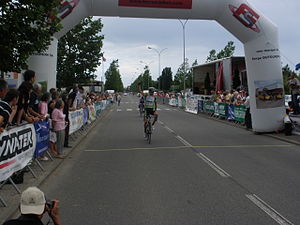
Carl Naibo
Carl Naibo er en fransk professionel cykelrytter som har cyklet for det det professionelle cykelhold Ag2r Prévoyance.